Indian Army

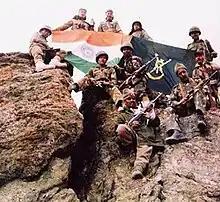
Indian soldiers after winning a battle during the Kargil War.

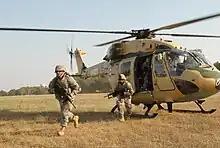
Indian Army Aviation Corps Dhruv helicopter ferrying U.S. soldiers during the Yudh Abhyas training exercise in 2009

India continues to maintain a strong military presence in the region, despite inhospitable conditions. The conflict over Siachen is regularly cited as an example of mountain warfare. The highest peak in the Siachen Glacier region, Saltoro Kangri, could be viewed as strategically important for India because of its height, which would enable Indian forces to monitor Pakistani or Chinese movements in the area. Maintaining control over Siachen poses several logistical challenges for the Indian Army. Several infrastructure projects were constructed in the region, including a helipad at an elevation of . In 2004, the Indian Army was spending an estimated US$2 million a month to support its personnel stationed in the region.